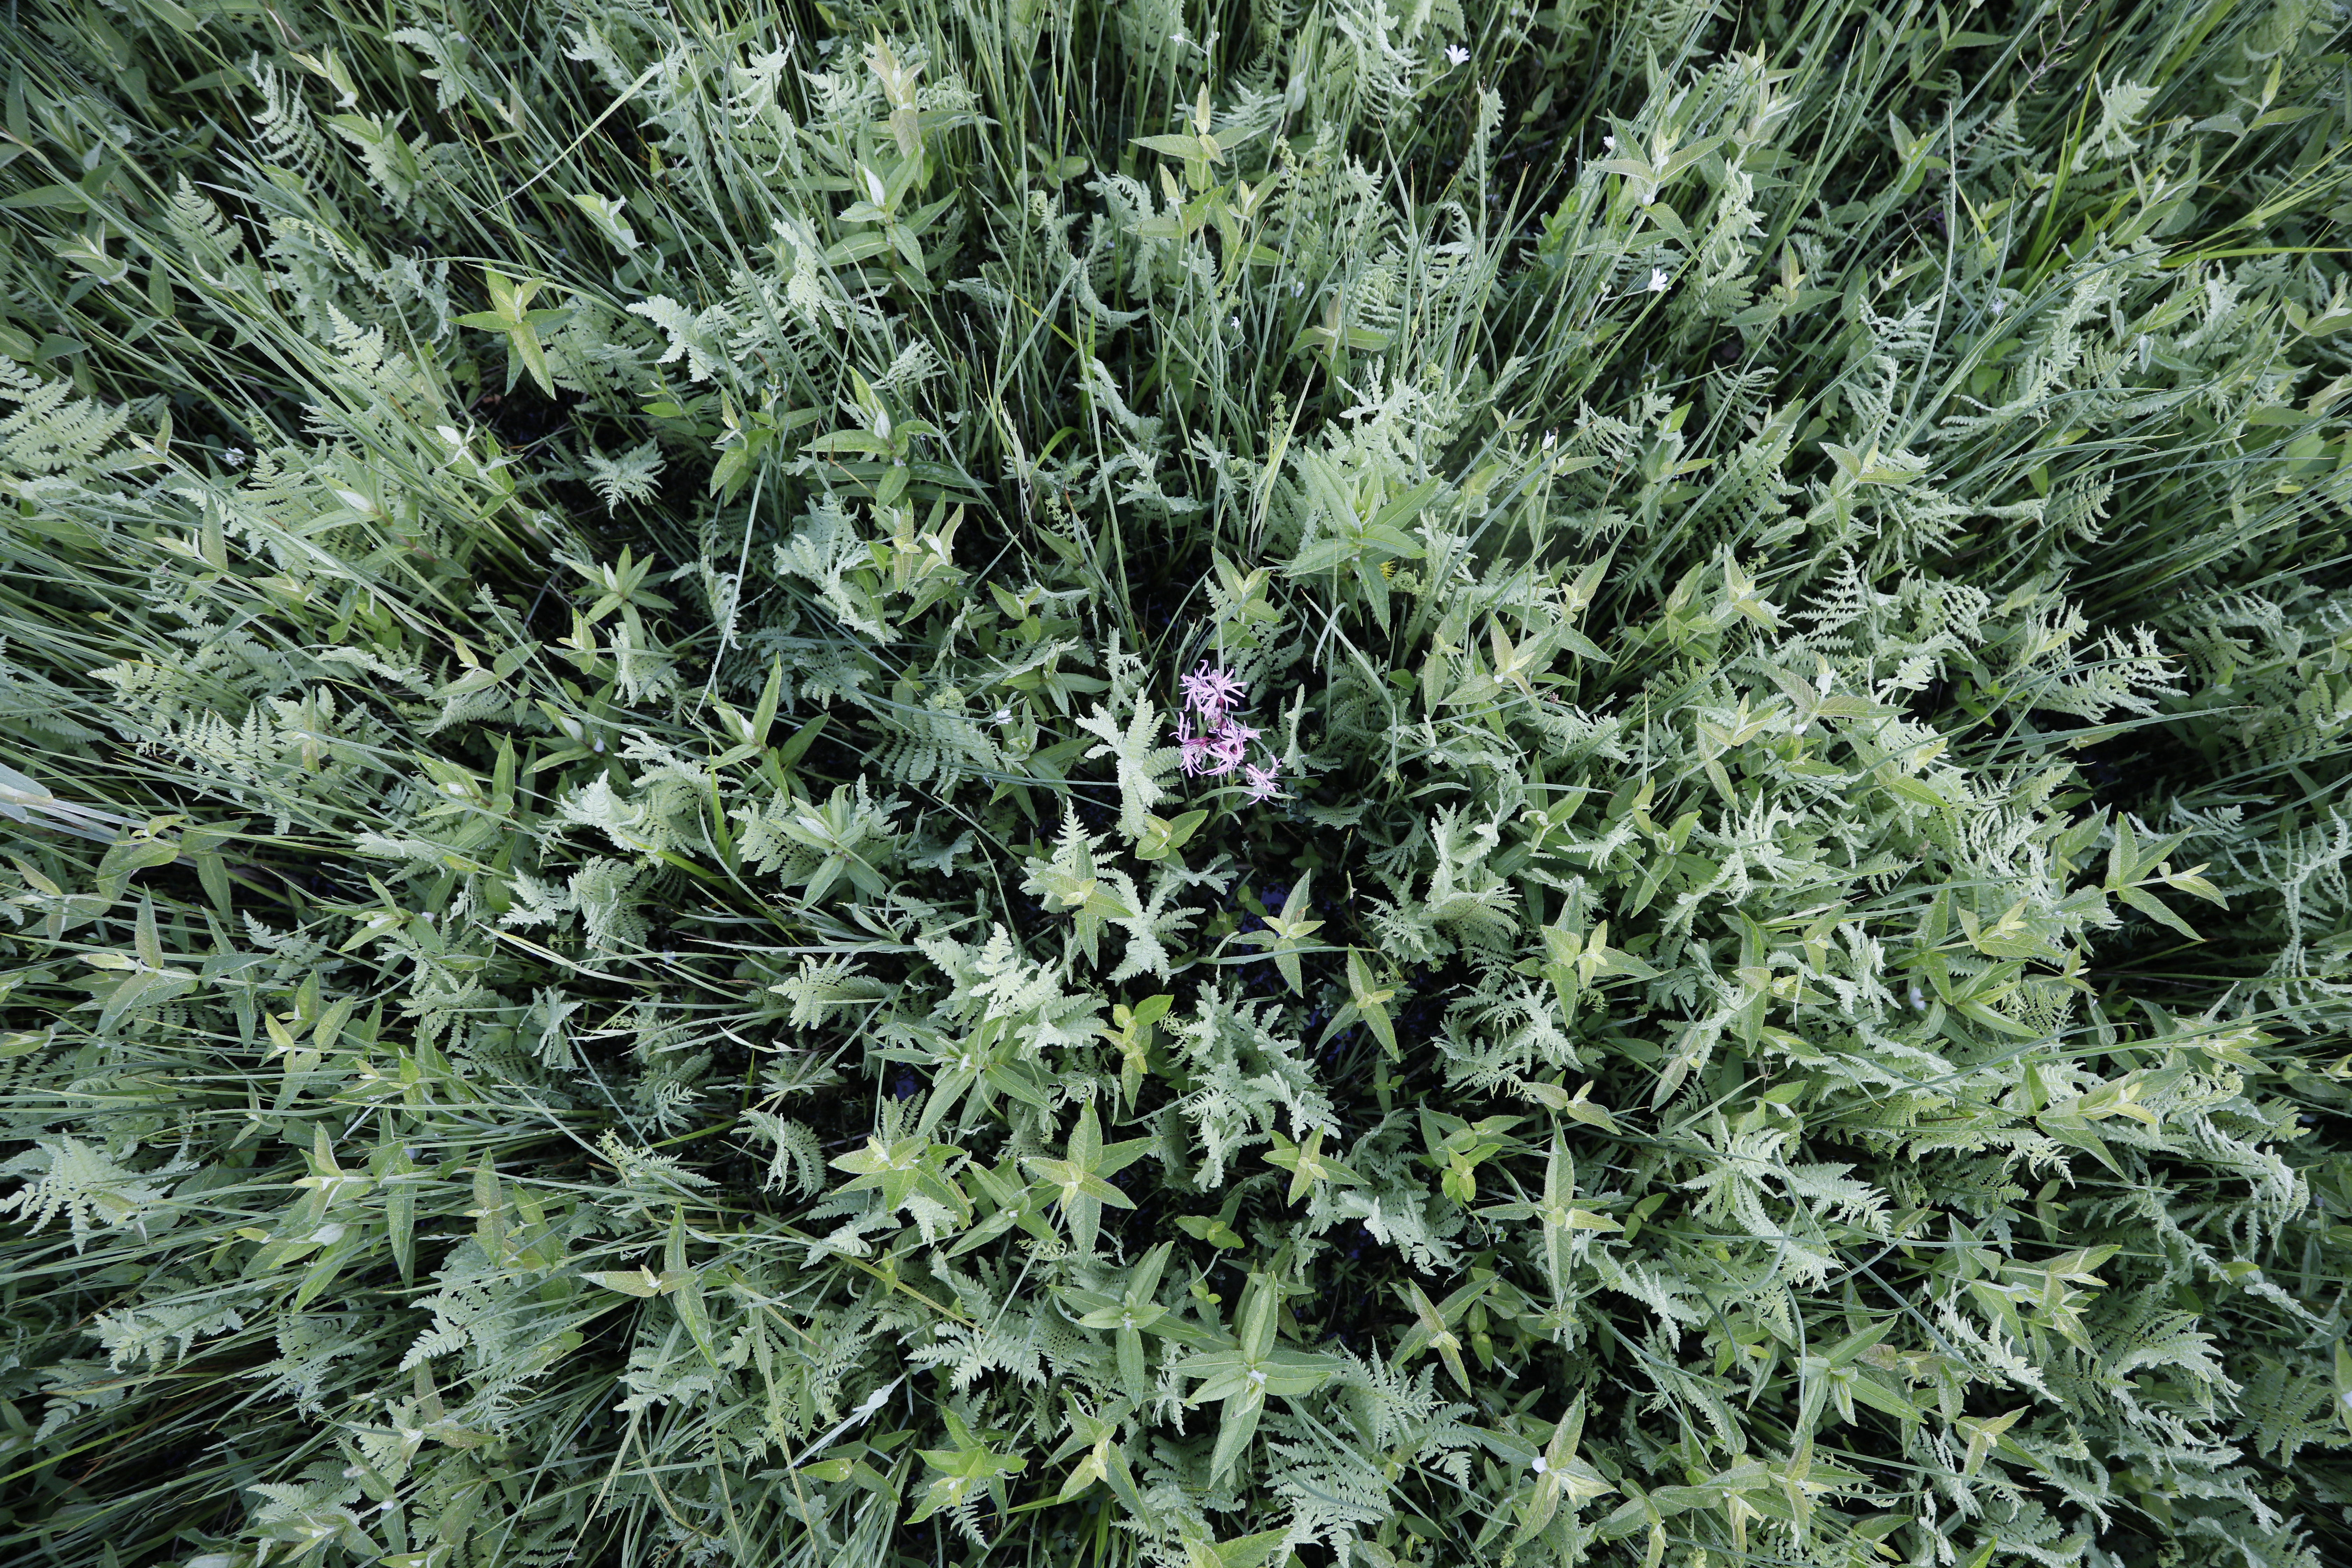
Plant species: Silene flos-cuculi, Stellaria palustris